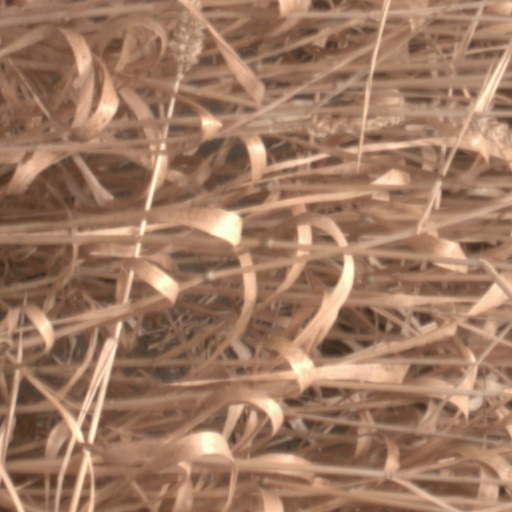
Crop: wheat